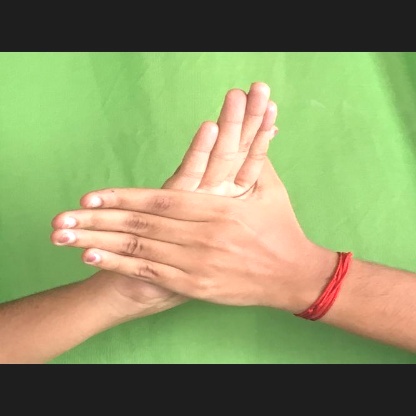
Mudra: Chakra